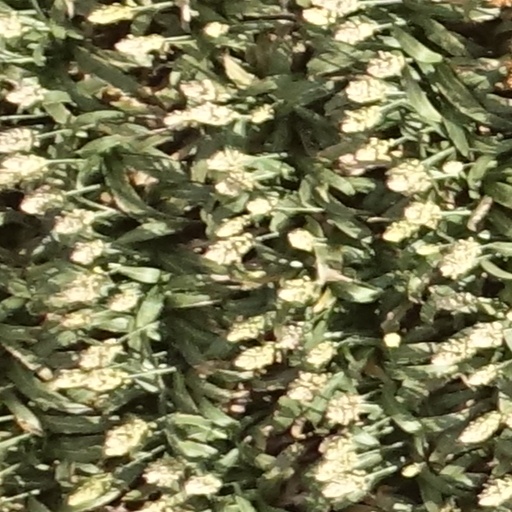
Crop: sorghum